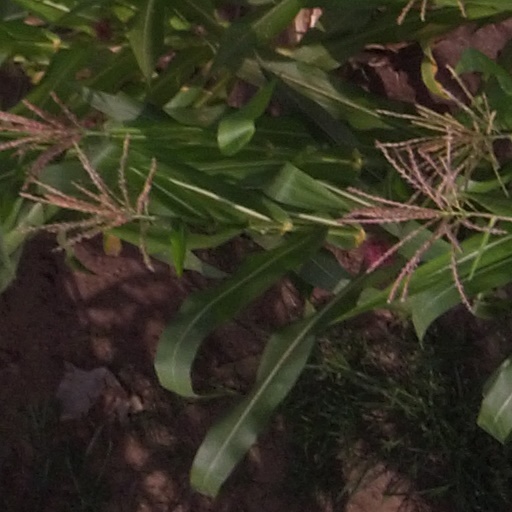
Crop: maize; corn